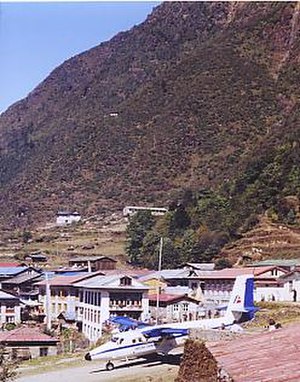
Lukla
Lukla, med landingsbanen på Tenzing-Hillary Airport i forgrunden.
Lukla er en landsby i Khumbu regionen i den østlige del af Nepal, hvor de fleste Himalaya-ekspeditioner har deres udgangspunkt mod Mount Everest.